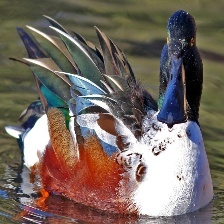
Species: NORTHERN SHOVELER
Scientific name: SPATULA CLYPEATA
ImageNet parent category: drake